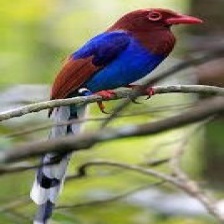
Species: SRI LANKA BLUE MAGPIE
Scientific name: UROCISSA ORNATA
ImageNet parent category: magpie